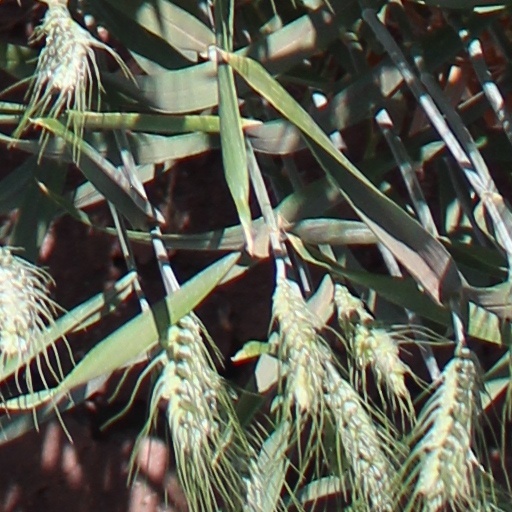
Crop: wheat